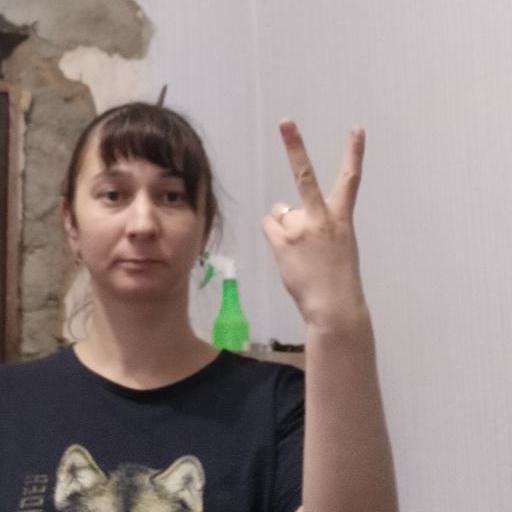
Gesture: peace_inverted